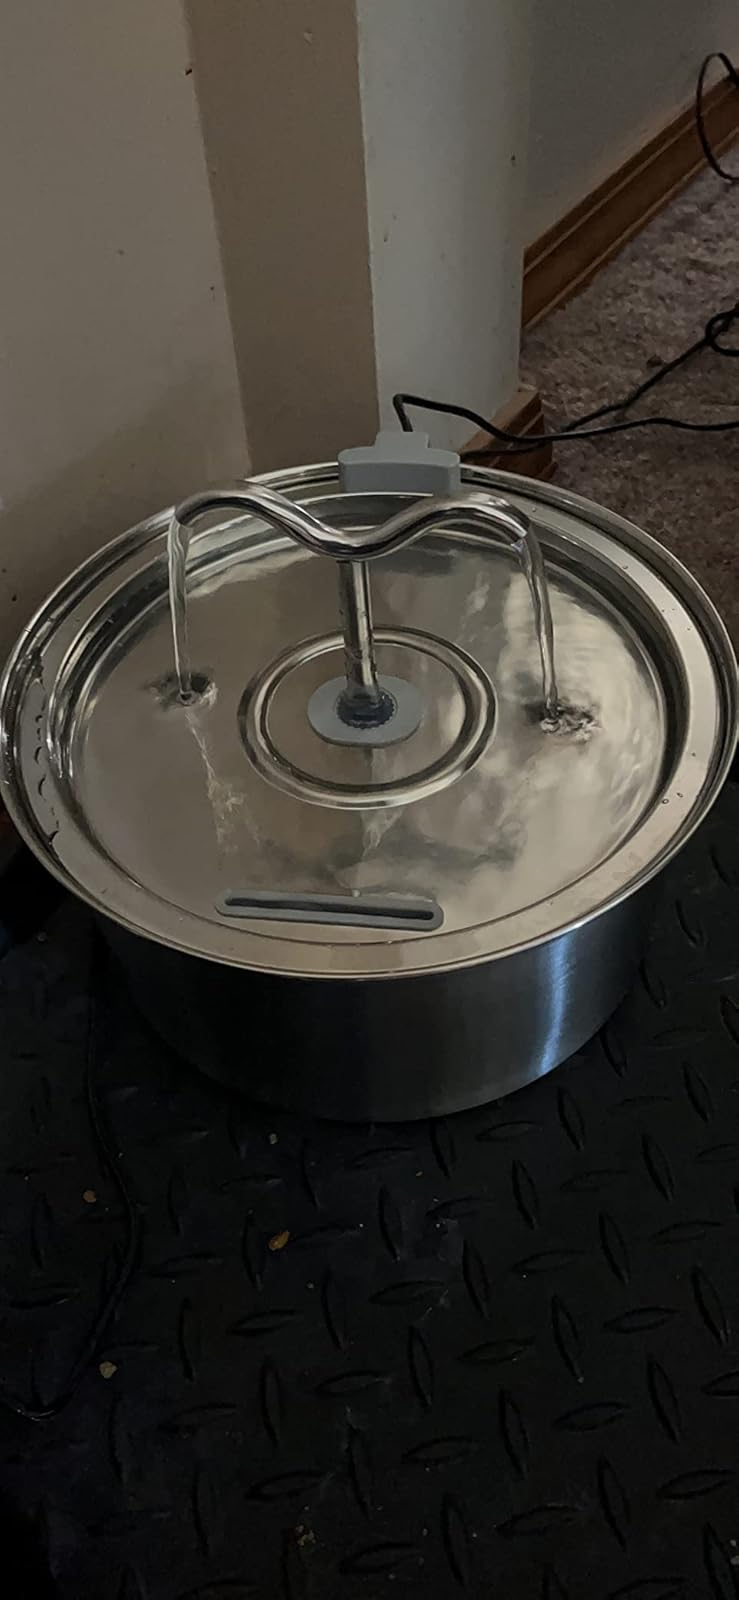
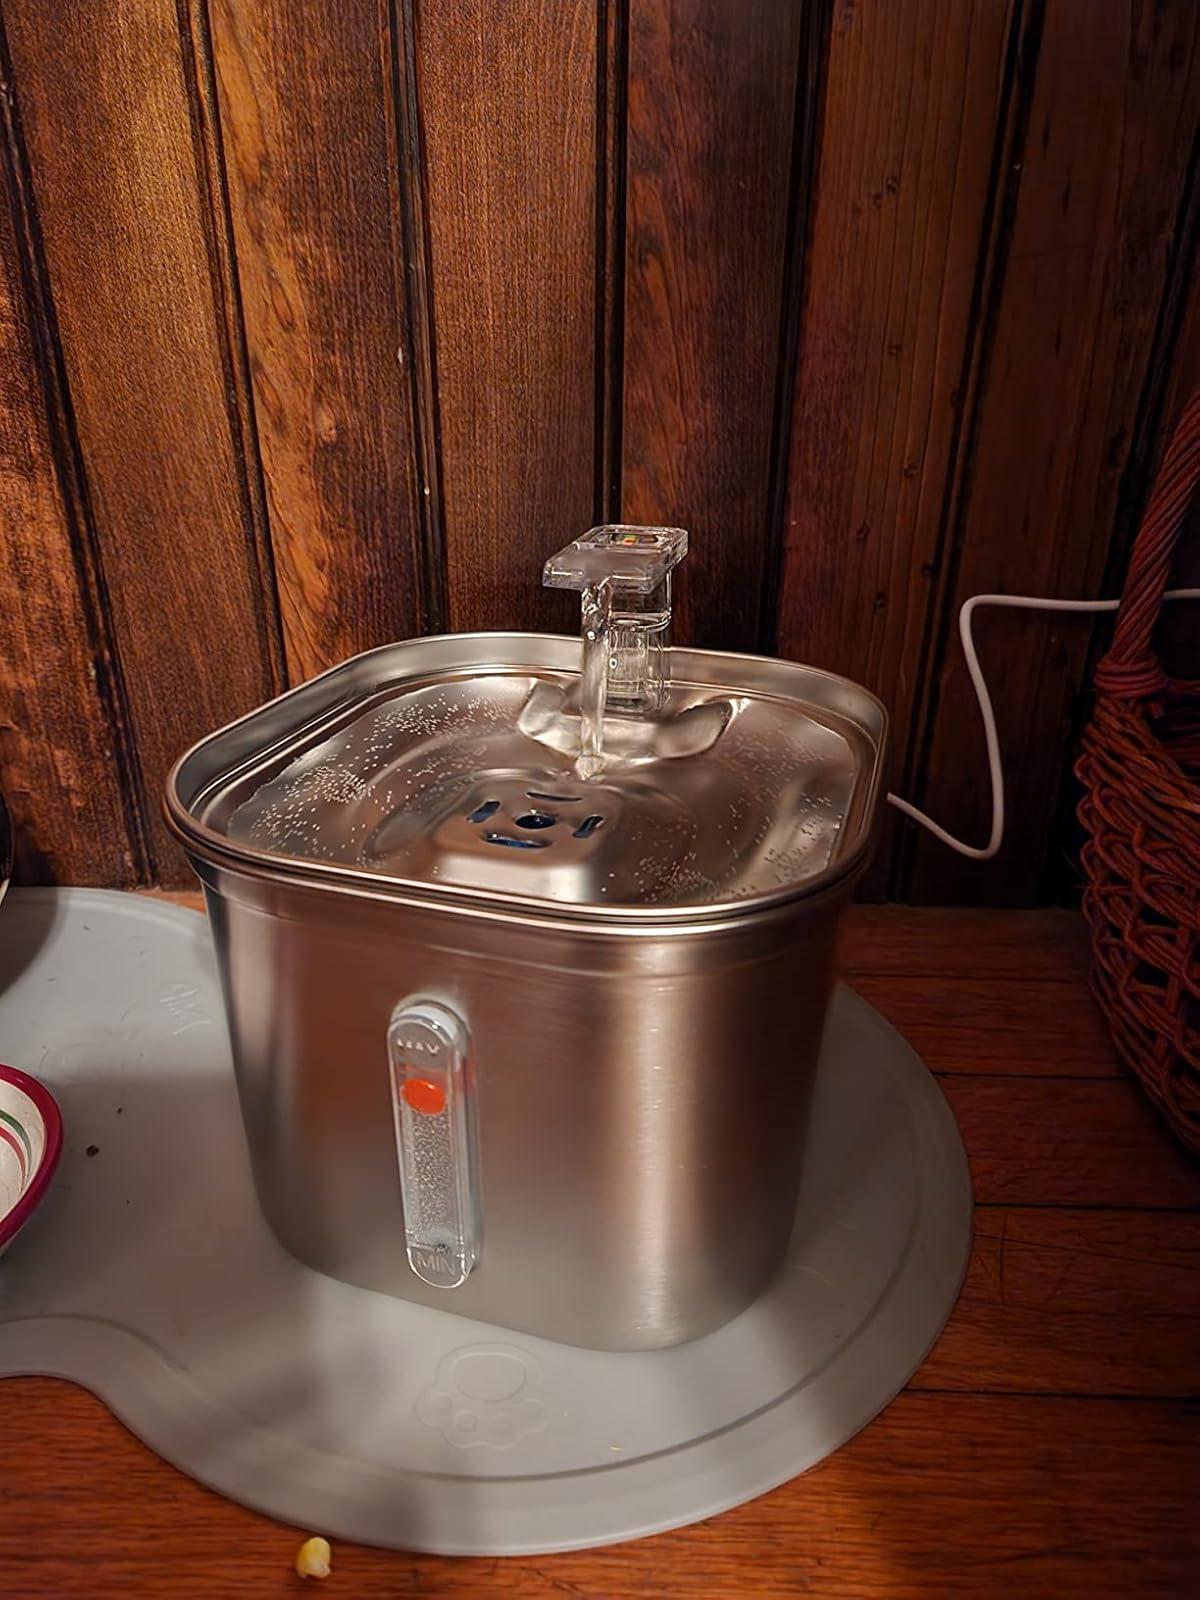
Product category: items_bowl
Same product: no